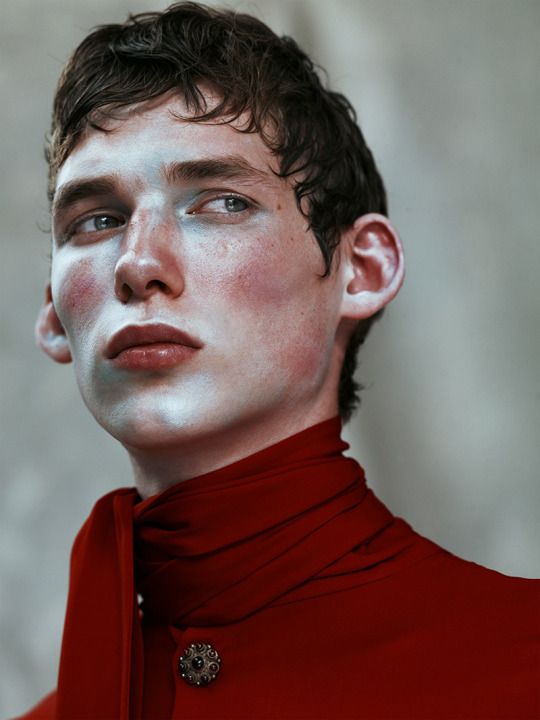
Gender: men